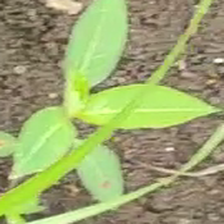
Weed species: Moti_dudhi(Euphorbia_geneculata_L)